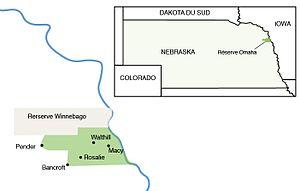
Réserve Omaha dans le Nebraska
La réserve Omaha est une réserve indienne qui appartient à la tribu des Omahas et qui se situe principalement dans la partie sud du comté de Thurston et dans la partie nord des comtés voisins de Cuming et Burt dans l’État du Nebraska, en plus de quelques parcelles dans l'Iowa dans le comté de Monona. Selon l'American Community Survey, la population de la réserve est de 4 638 individus. Le siège du gouvernement tribal est à Macy. Les villages principaux de la réserve son Rosalie, Pender, Walthill et Bancroft.